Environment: real
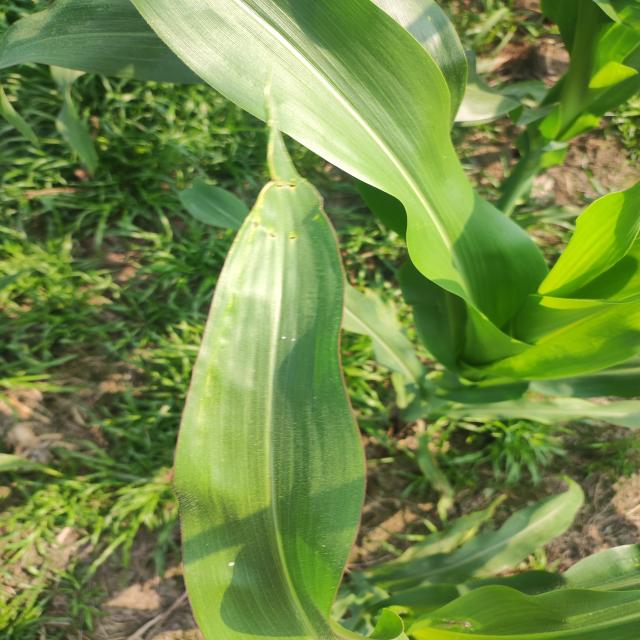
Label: fall_armyworm